Discharge regime

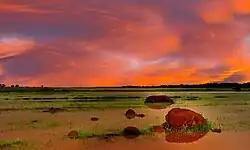
Bahr el Ghazal River, notorious for having a lot of vegetation growing in the stream.

Vegetation in general decreases surface runoff and consequently discharge of a river, and leads to greater infiltration. Forests dominated by trees that shed their leaves during winter have an annual pattern of the extent of water interception, which shapes the pattern in its own way. The impact of vegetation is noticeable in all areas but the driest and coldest, where vegetation is scarce. Vegetation growing in the river beds can drastically hinder the flow of water, especially in the summer, leading to smaller discharges.